.45 (film)

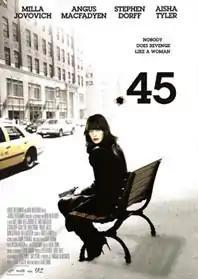
Official U.S. film poster

.45 is a 2006 American independent thriller film written and directed by Gary Lennon and starring Milla Jovovich, Angus Macfadyen, Aisha Tyler, Stephen Dorff, and Sarah Strange. ".45" was released theatrically in Greece, Taiwan, Singapore, Japan, South Korea, and Mexico.